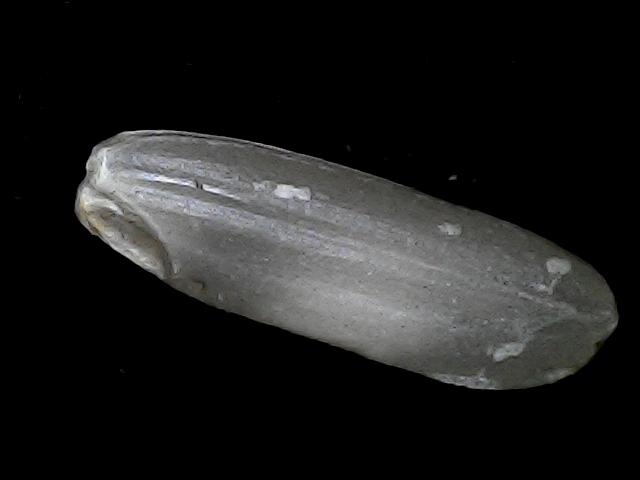
Rice variety: BD85